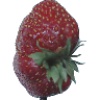
Label: strawberry_wedge